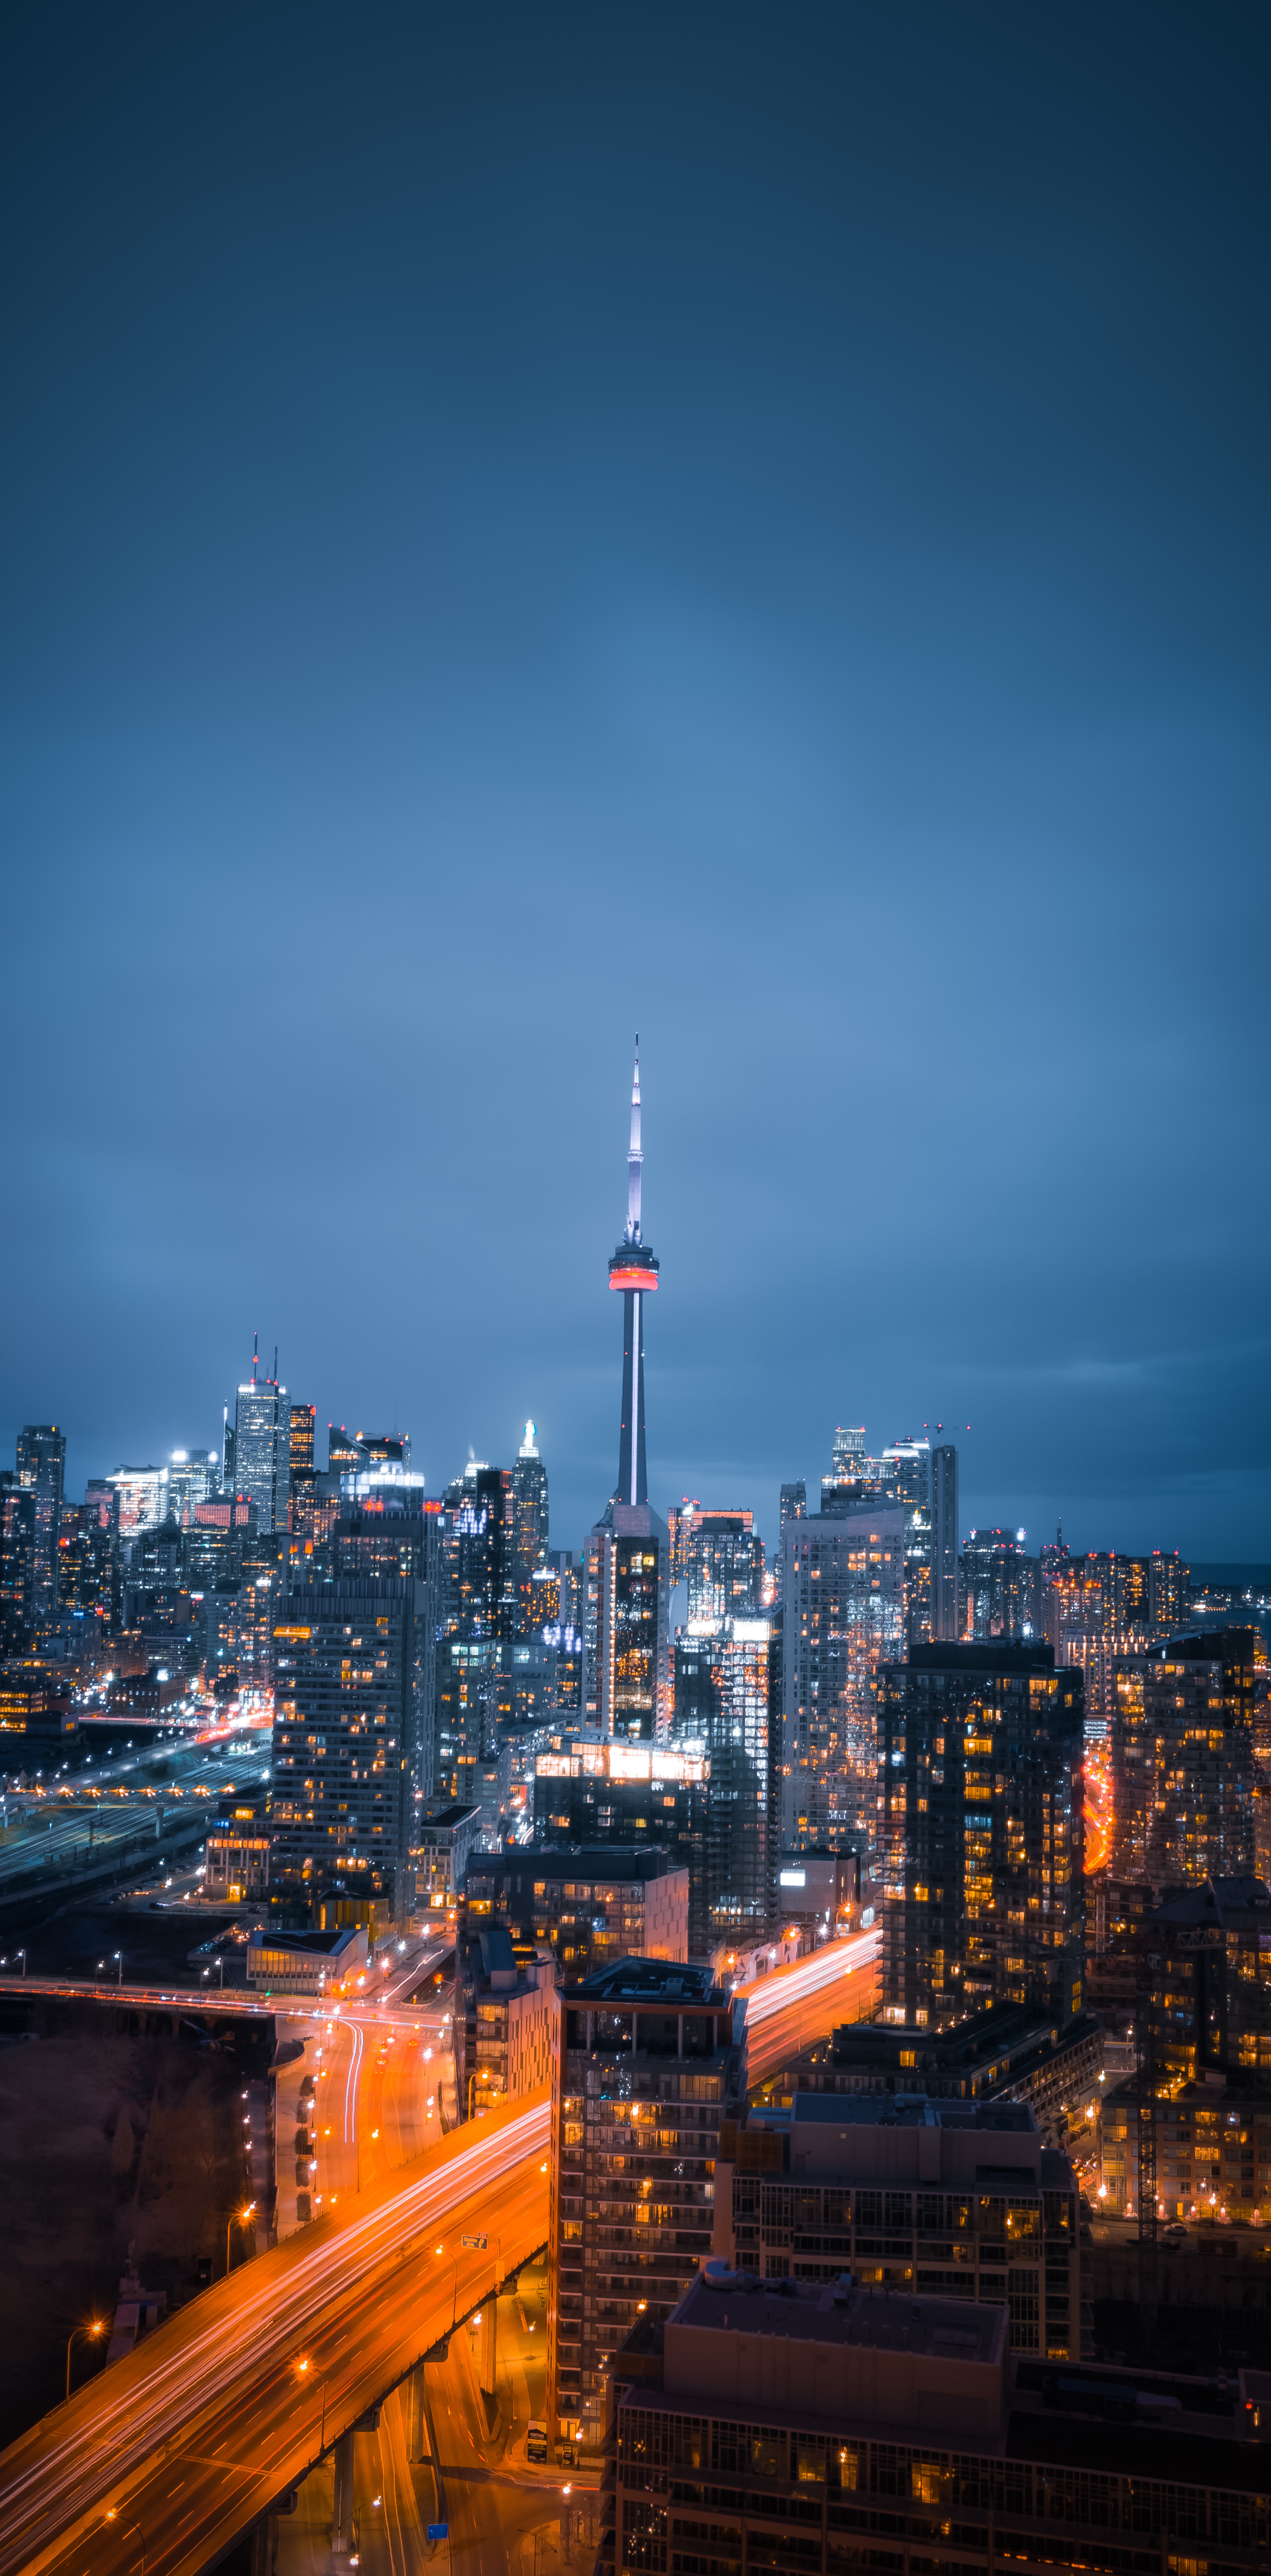
city, metropolitan area, cityscape, urban area, metropolis, sky, skyline, skyscraper, night, landmark, human settlement, tower block, tower, daytime, downtown, building, architecture, evening, cloud, horizon, dusk, condominium, real estate, landscape, photography, aerial photography, space, tourism, mixed use